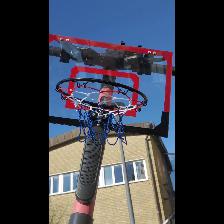
Label: NonHuman